Langobardisaurus

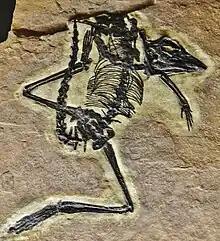
Specimen MFSN 1921, originally named as the holotype of ""L. tonelloi"" and currently referred to "L. pandolfii"

Two additional Italian specimens were later discovered in the Dolomia di Forni (Forni Dolostone) in the Friuli-Venezia Giulia region of Northern Italy. One of the Forni specimens, MFSN 1921, is the most complete and well-preserved skeleton in the genus. It was originally described as a new species", Langobardisaurus tonelloi", by Muscio (1997). This was justified by apparent differences in phalangeal formula and limb bone proportion, though reinvestigation of these features has rendered them to be taxonomically insignificant. "L. tonelloi" is thus considered synonymous with "L. pandolfii". The second Forni specimen, MFSN 26829, is much less complete, consisting of partial hindlimbs with associated tail and hip material. The Forni specimens are stored at the Museo Friulano di Storia Naturale (MFSN) in Udine.